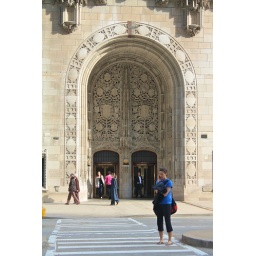
student standing in the middle of the street in front of the tribune tower